Dongxing Road station

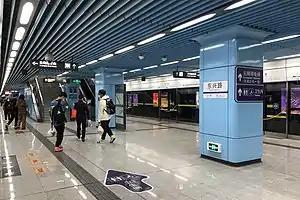

Dongxing Road Station, also known as Dongxinglu Station, is a station of Line 9 of the Tianjin Metro. It started operations on 1 May 2011.